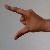
The image shows a hand gesture representing the letter 'Z' in Indian Sign Language.